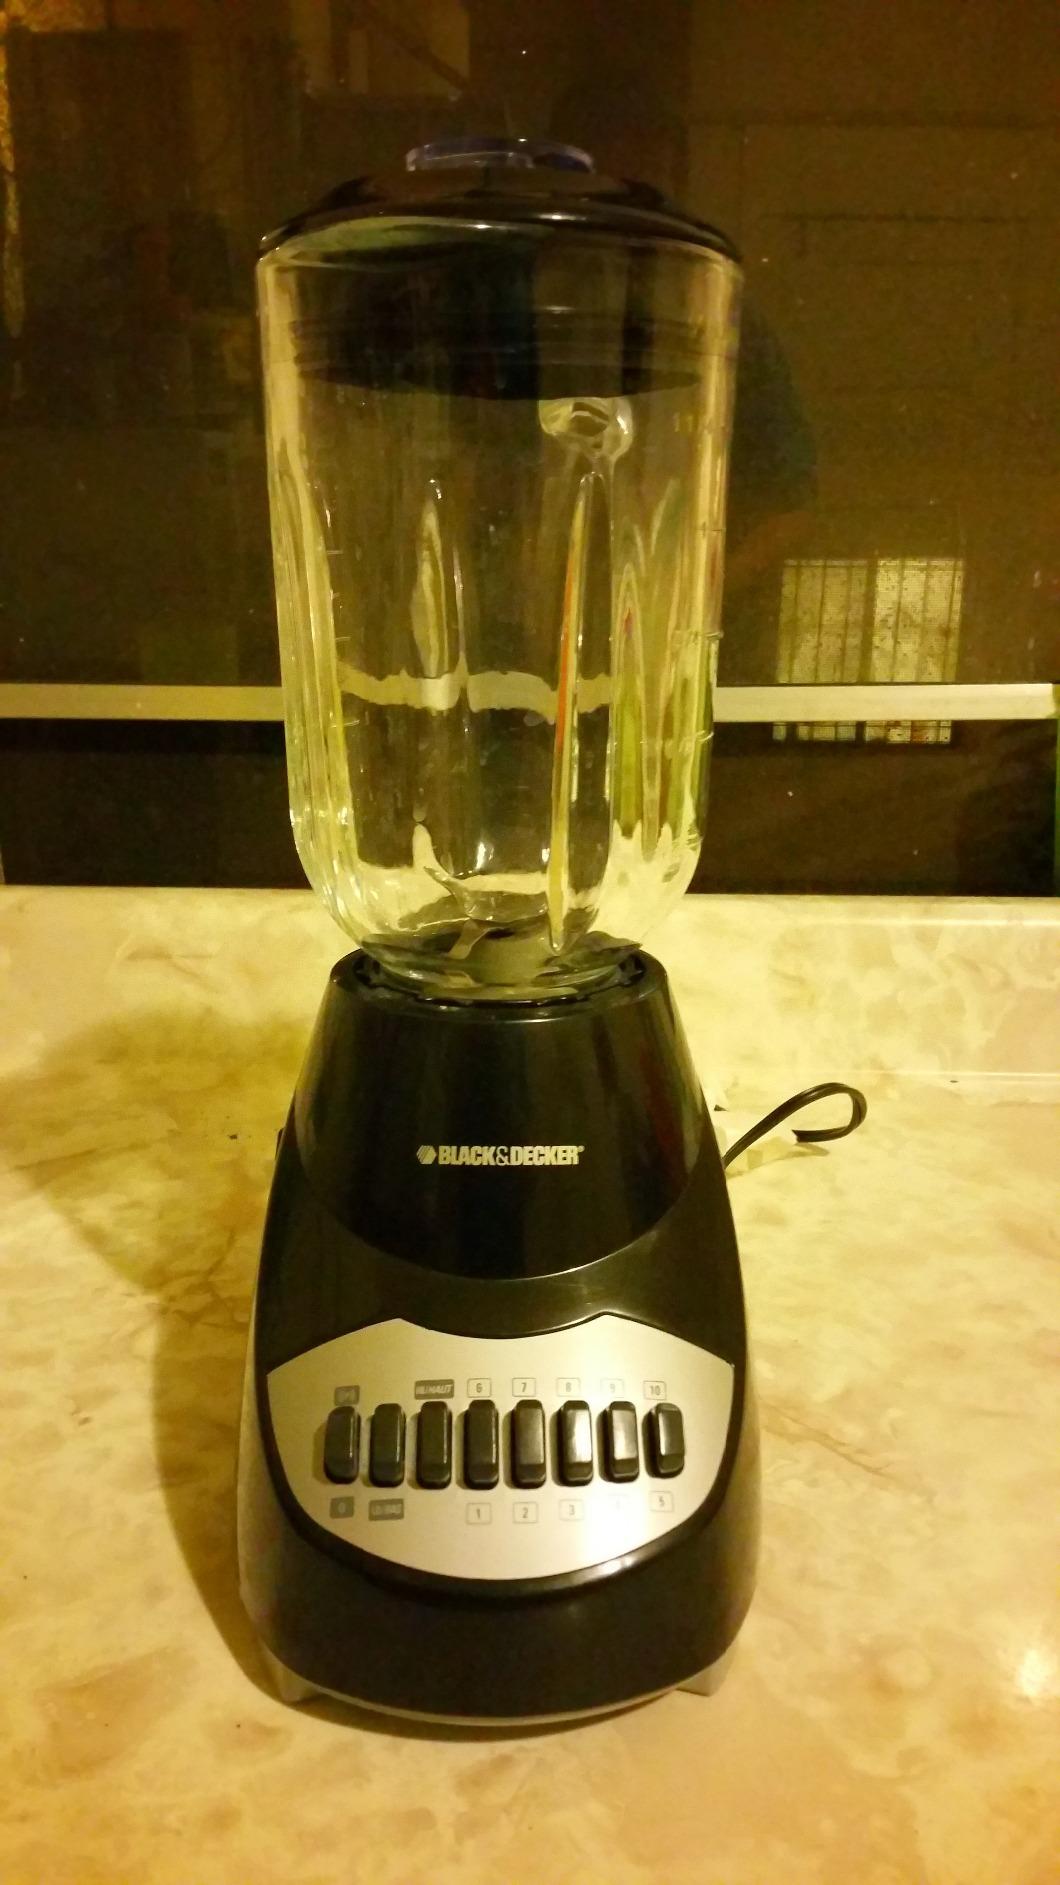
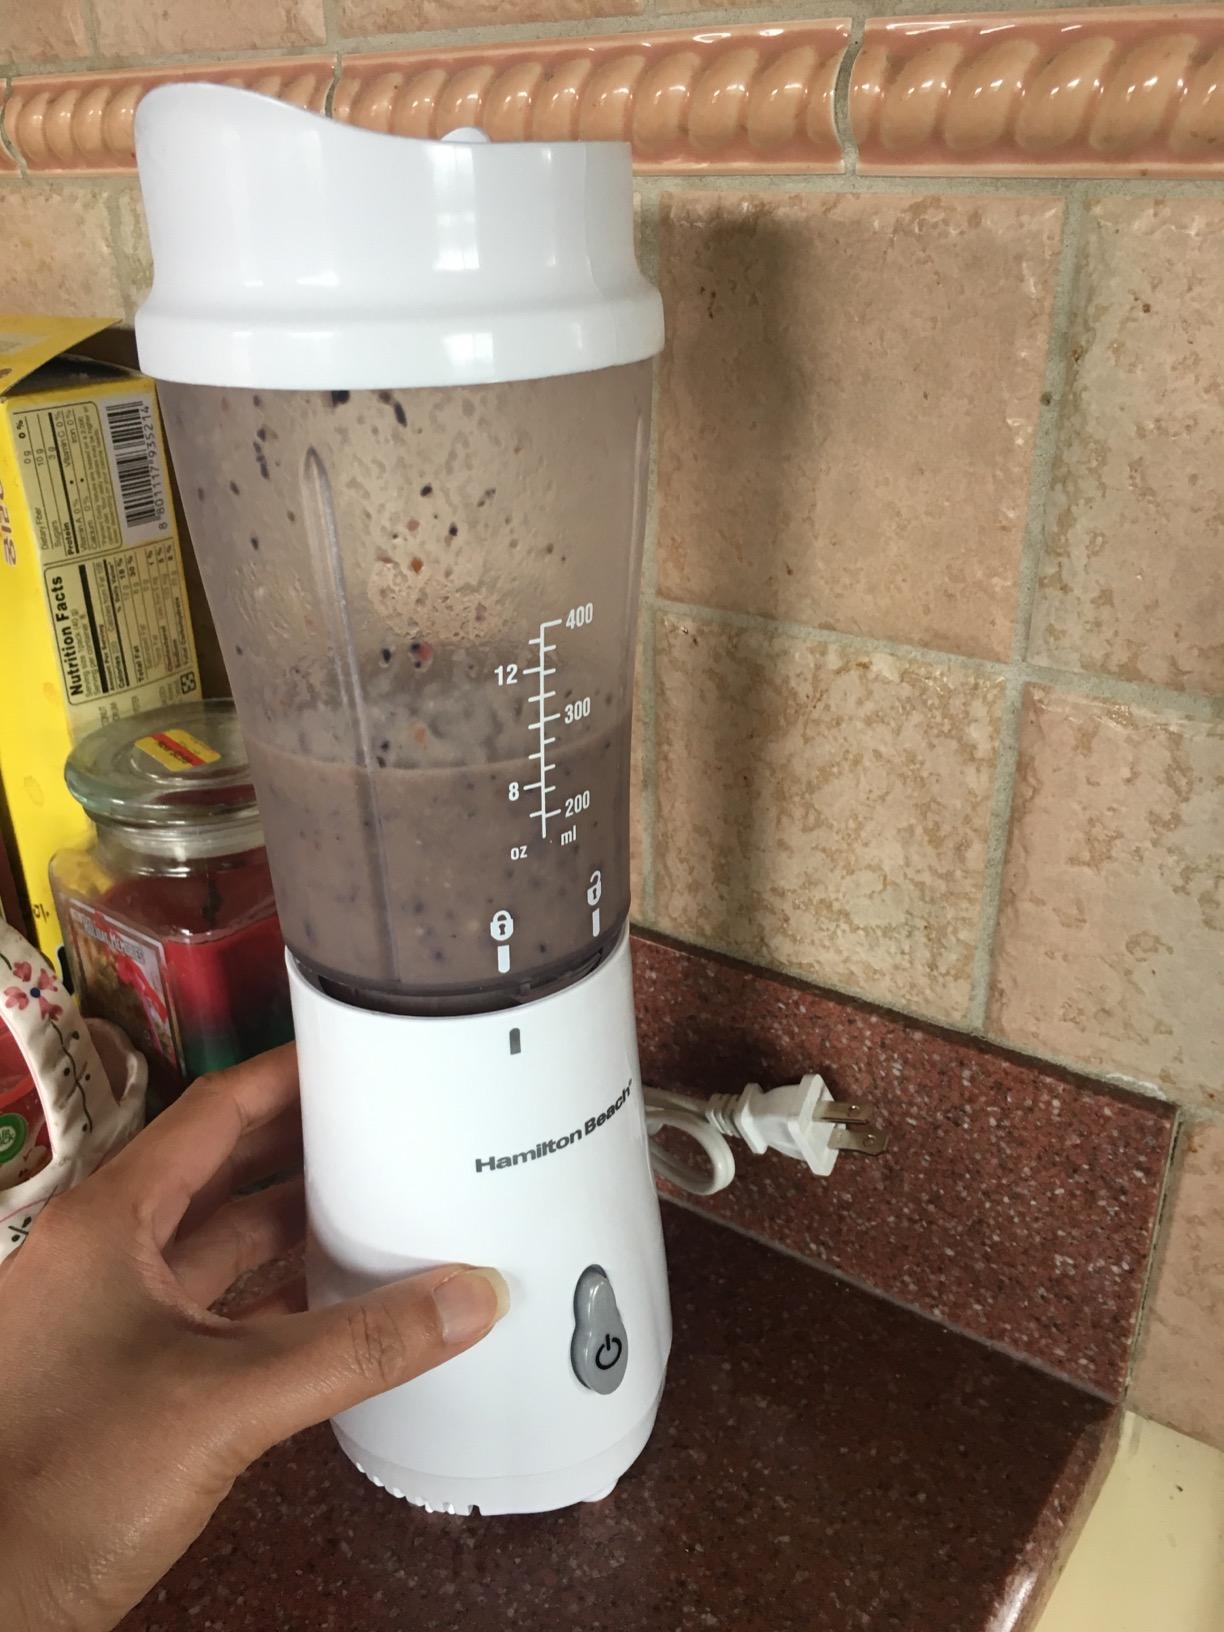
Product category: items_blender
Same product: no